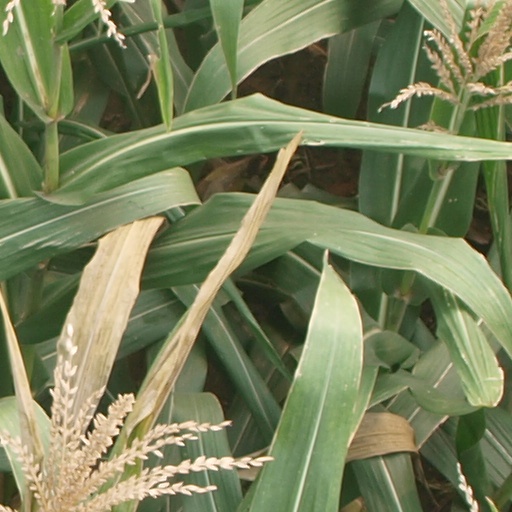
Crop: maize; corn